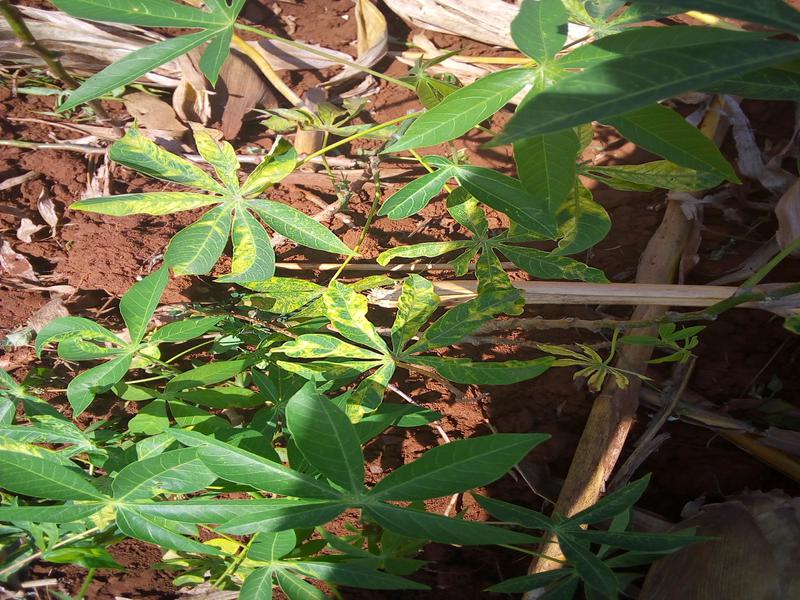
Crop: cassava
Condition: mosaic_disease